Juliet Gerrard

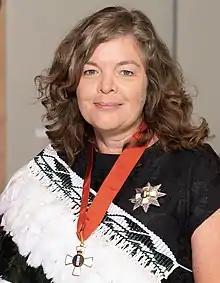
Gerrard in 2021

Dame Juliet Ann Gerrard (born 1967) is a New Zealand biochemistry academic. She is a professor at the University of Auckland and was New Zealand Prime Minister's Chief Science Advisor during the administration of Jacinda Ardern.